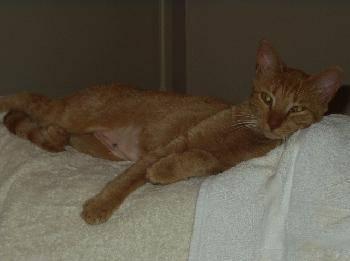
cat